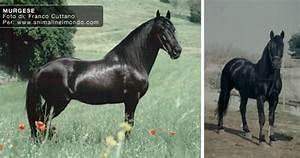
Label: horse